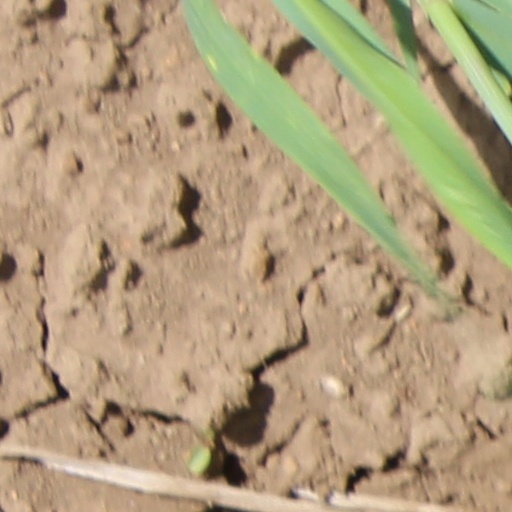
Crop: wheat